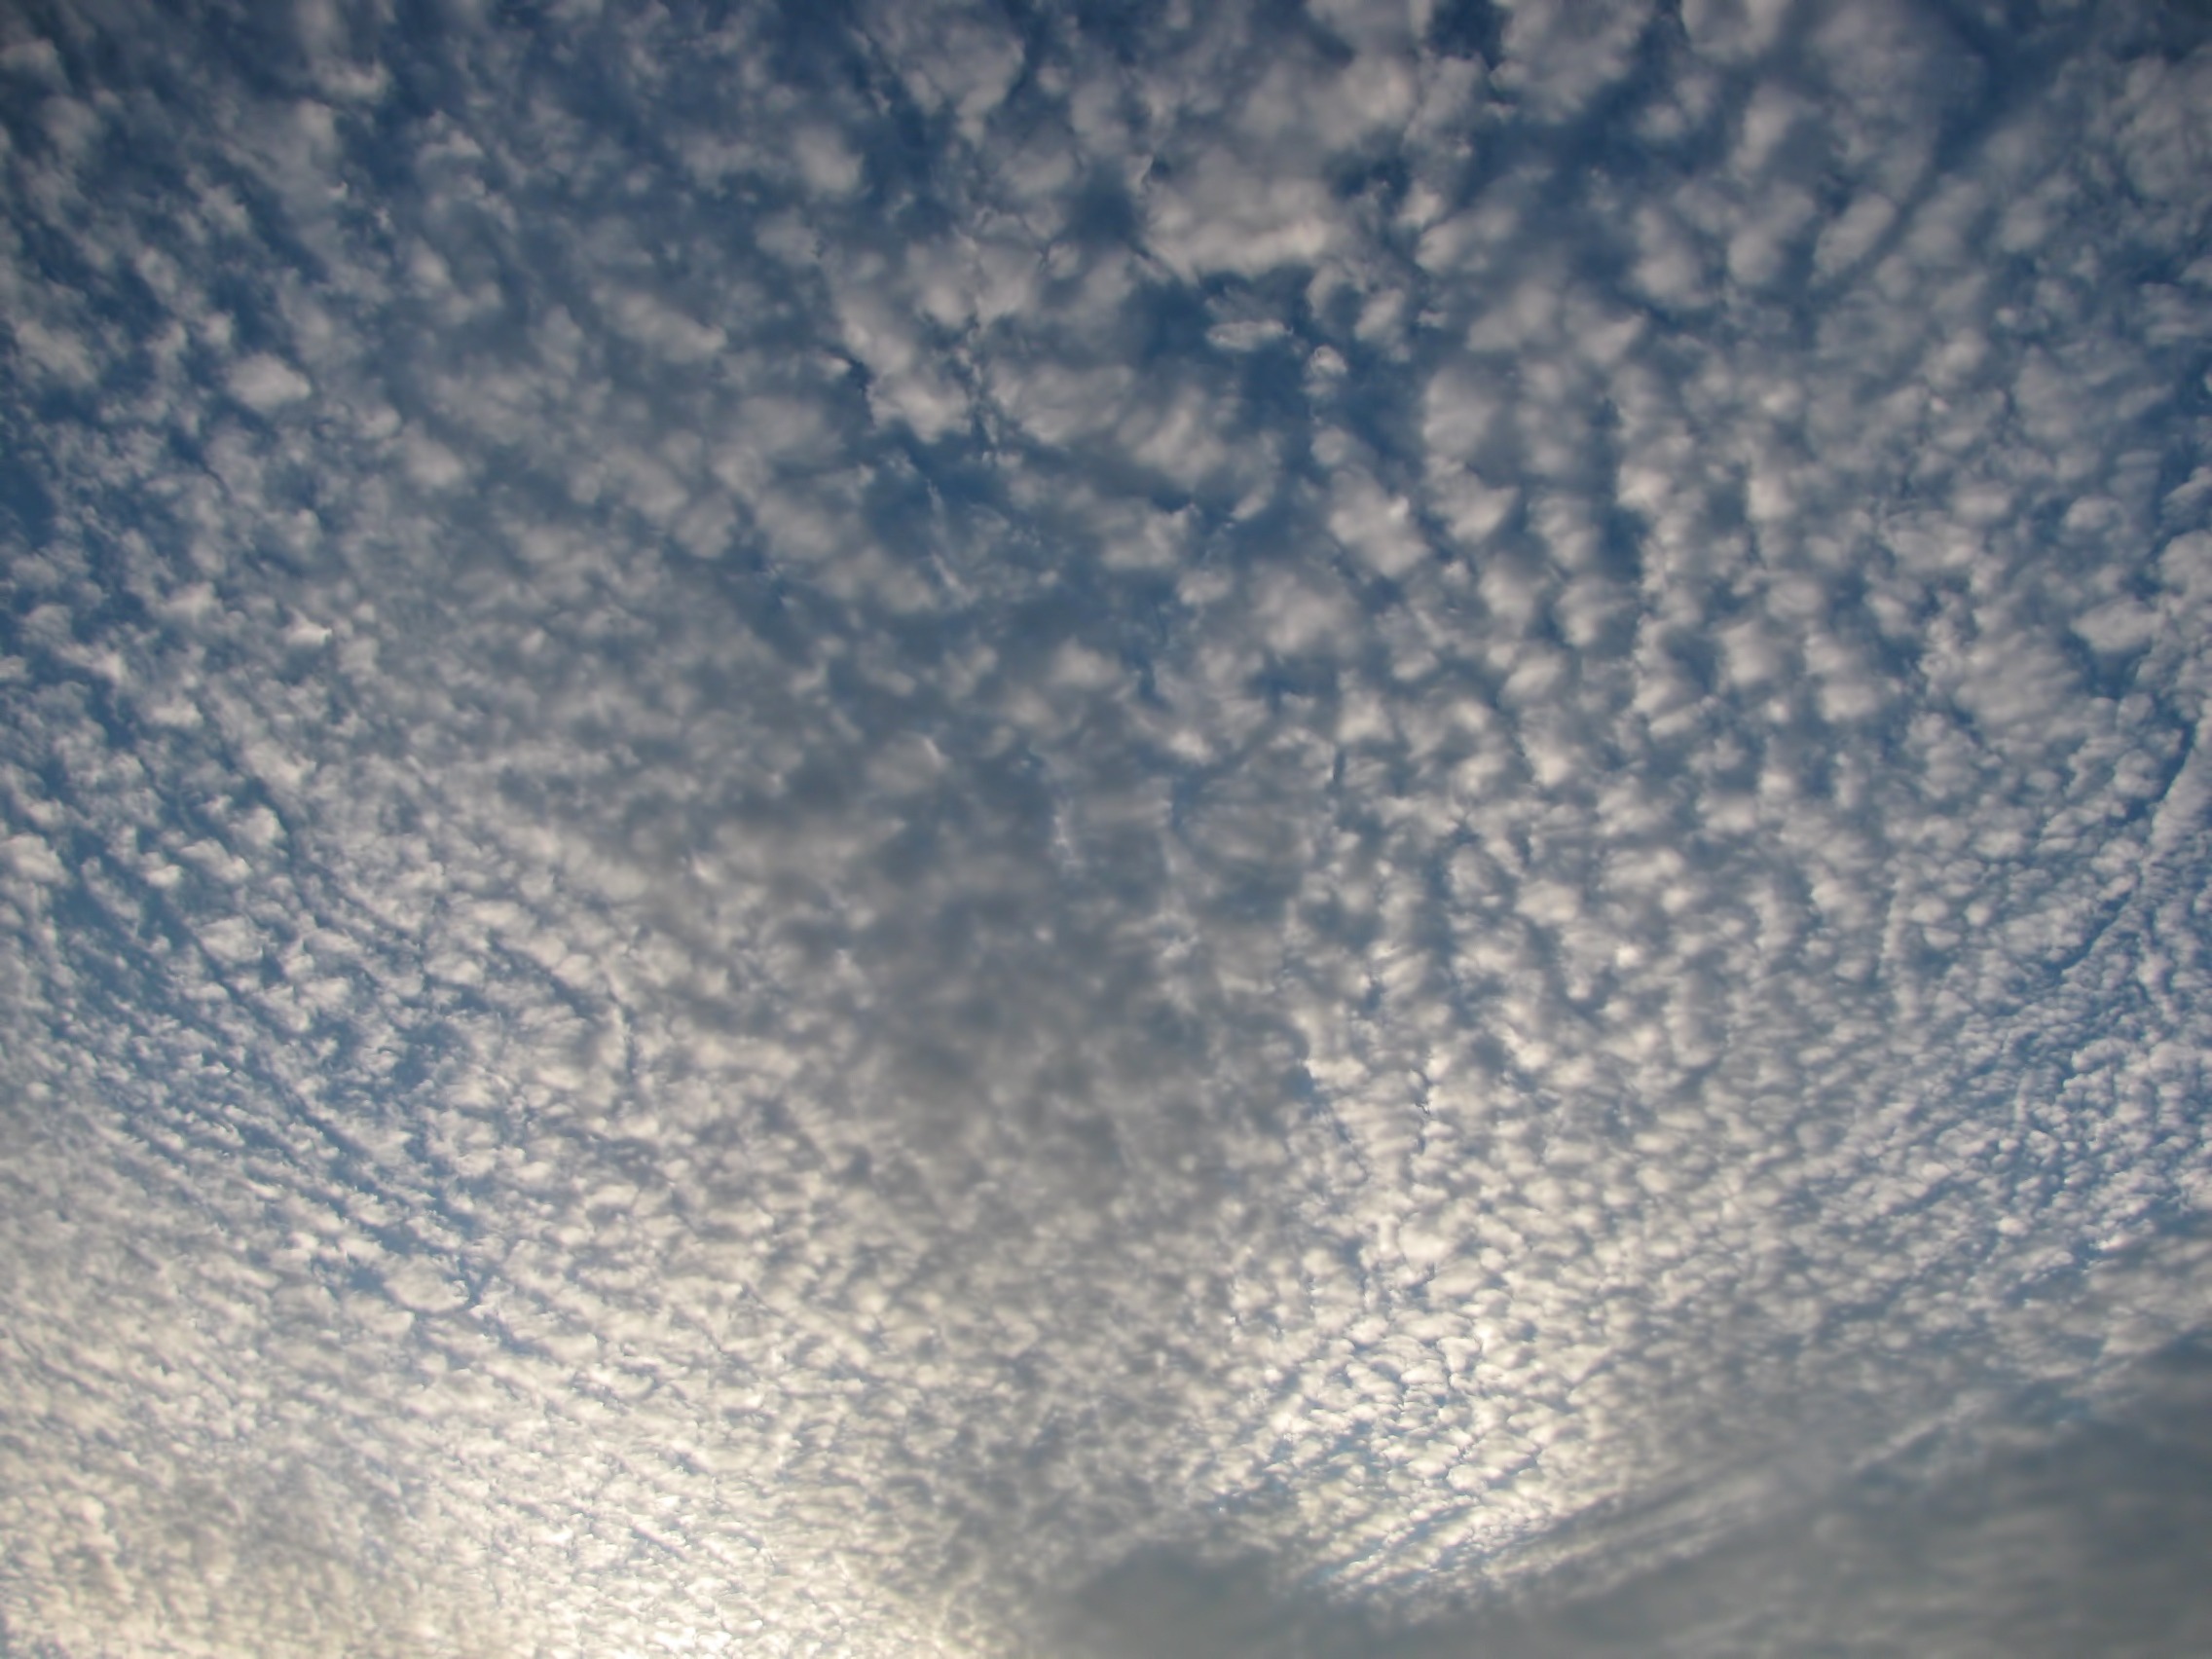
nature, horizon, light, cloud, sky, sun, sunlight, texture, wave, atmosphere, environment, line, reflection, tranquil, scenic, weather, blue, cloudscape, outdoors, clouds, cirrus, cirrocumulus, meteorology, macro photography, meteorological phenomenon, atmosphere of earth